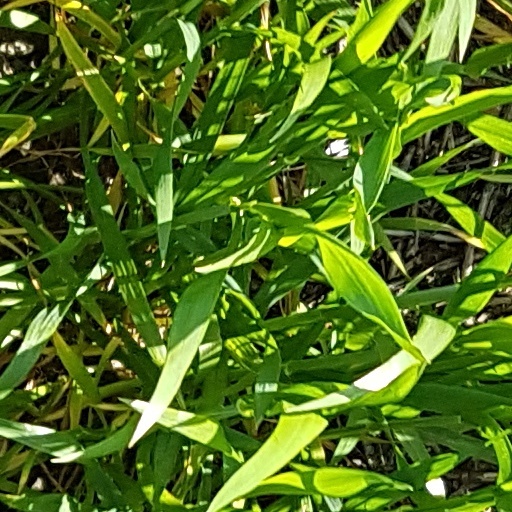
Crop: wheat